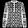
Label: Shirt